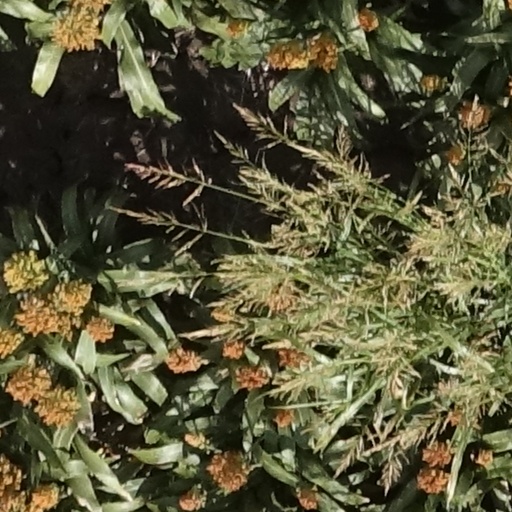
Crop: sorghum